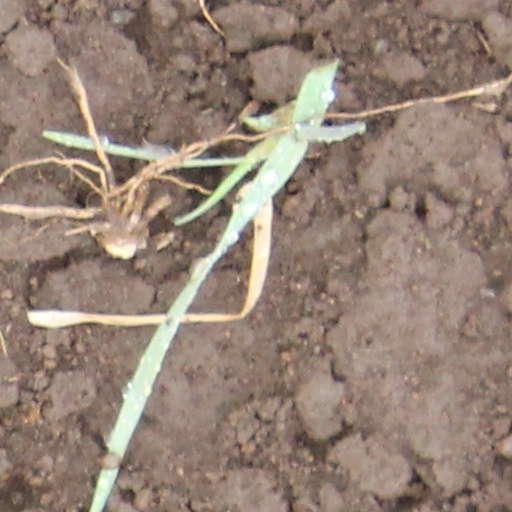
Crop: wheat